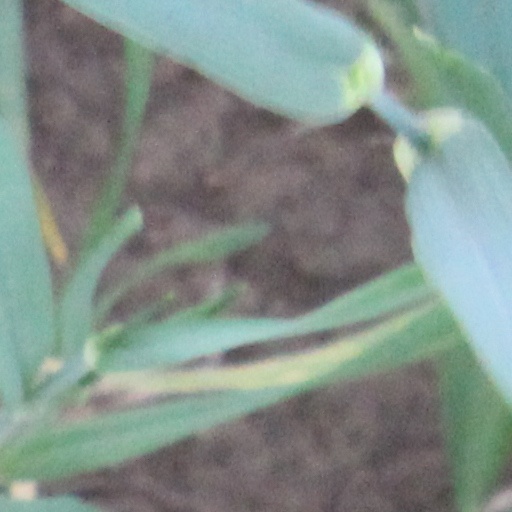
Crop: wheat